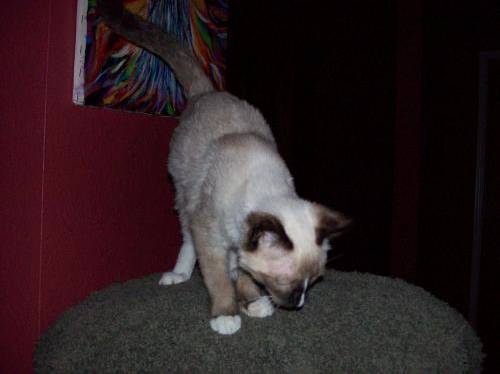
Label: cat